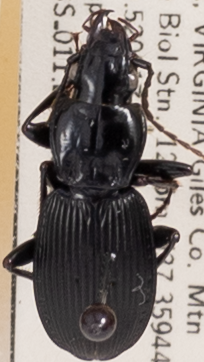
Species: Pterostichus lachrymosus
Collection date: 2022-09-20
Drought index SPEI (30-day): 0.234
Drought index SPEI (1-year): -1.19
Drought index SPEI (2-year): -0.24